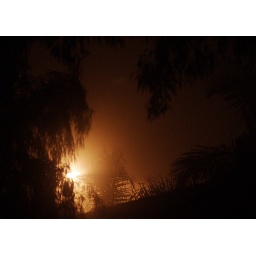
An early morning fog (4:20 AM) was lit by the street lights on the main road behind our house.